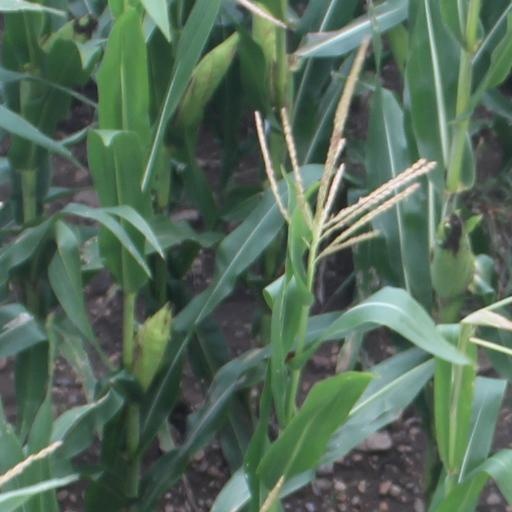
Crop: maize; corn